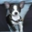
Label: dog